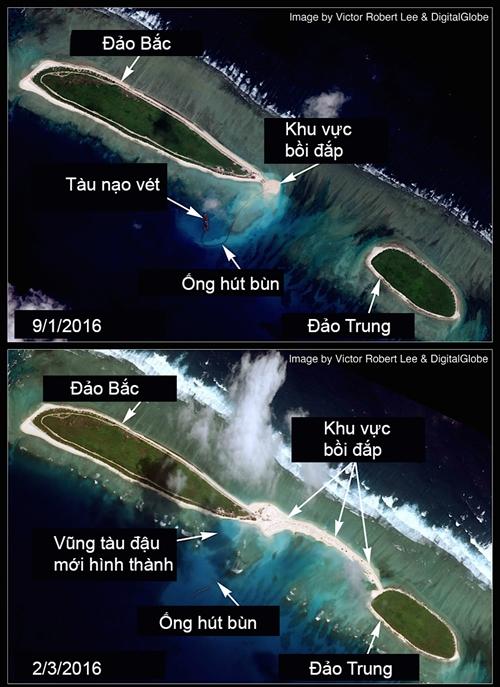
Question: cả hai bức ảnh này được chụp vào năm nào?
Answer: năm 2016